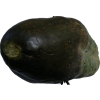
Label: cucumber